Parliamentary dissolution (France)

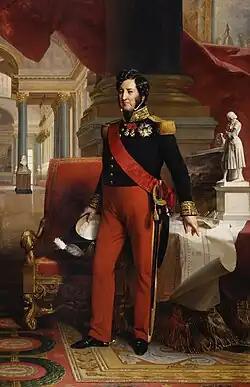
"Portrait of Louis Philippe I" by Franz Xaver Winterhalter, 1841. King Louis-Philippe I, France's first truly parliamentary Monarch.

The right of the Monarch to dissolve the lower chamber of parliament appeared as early as the draft constitution proposed by the Conservative Senate in April 1814. The Constitutional Charter of 1814 confirmed this prerogative, which was widely accepted in circles of constitutional thought at the time.